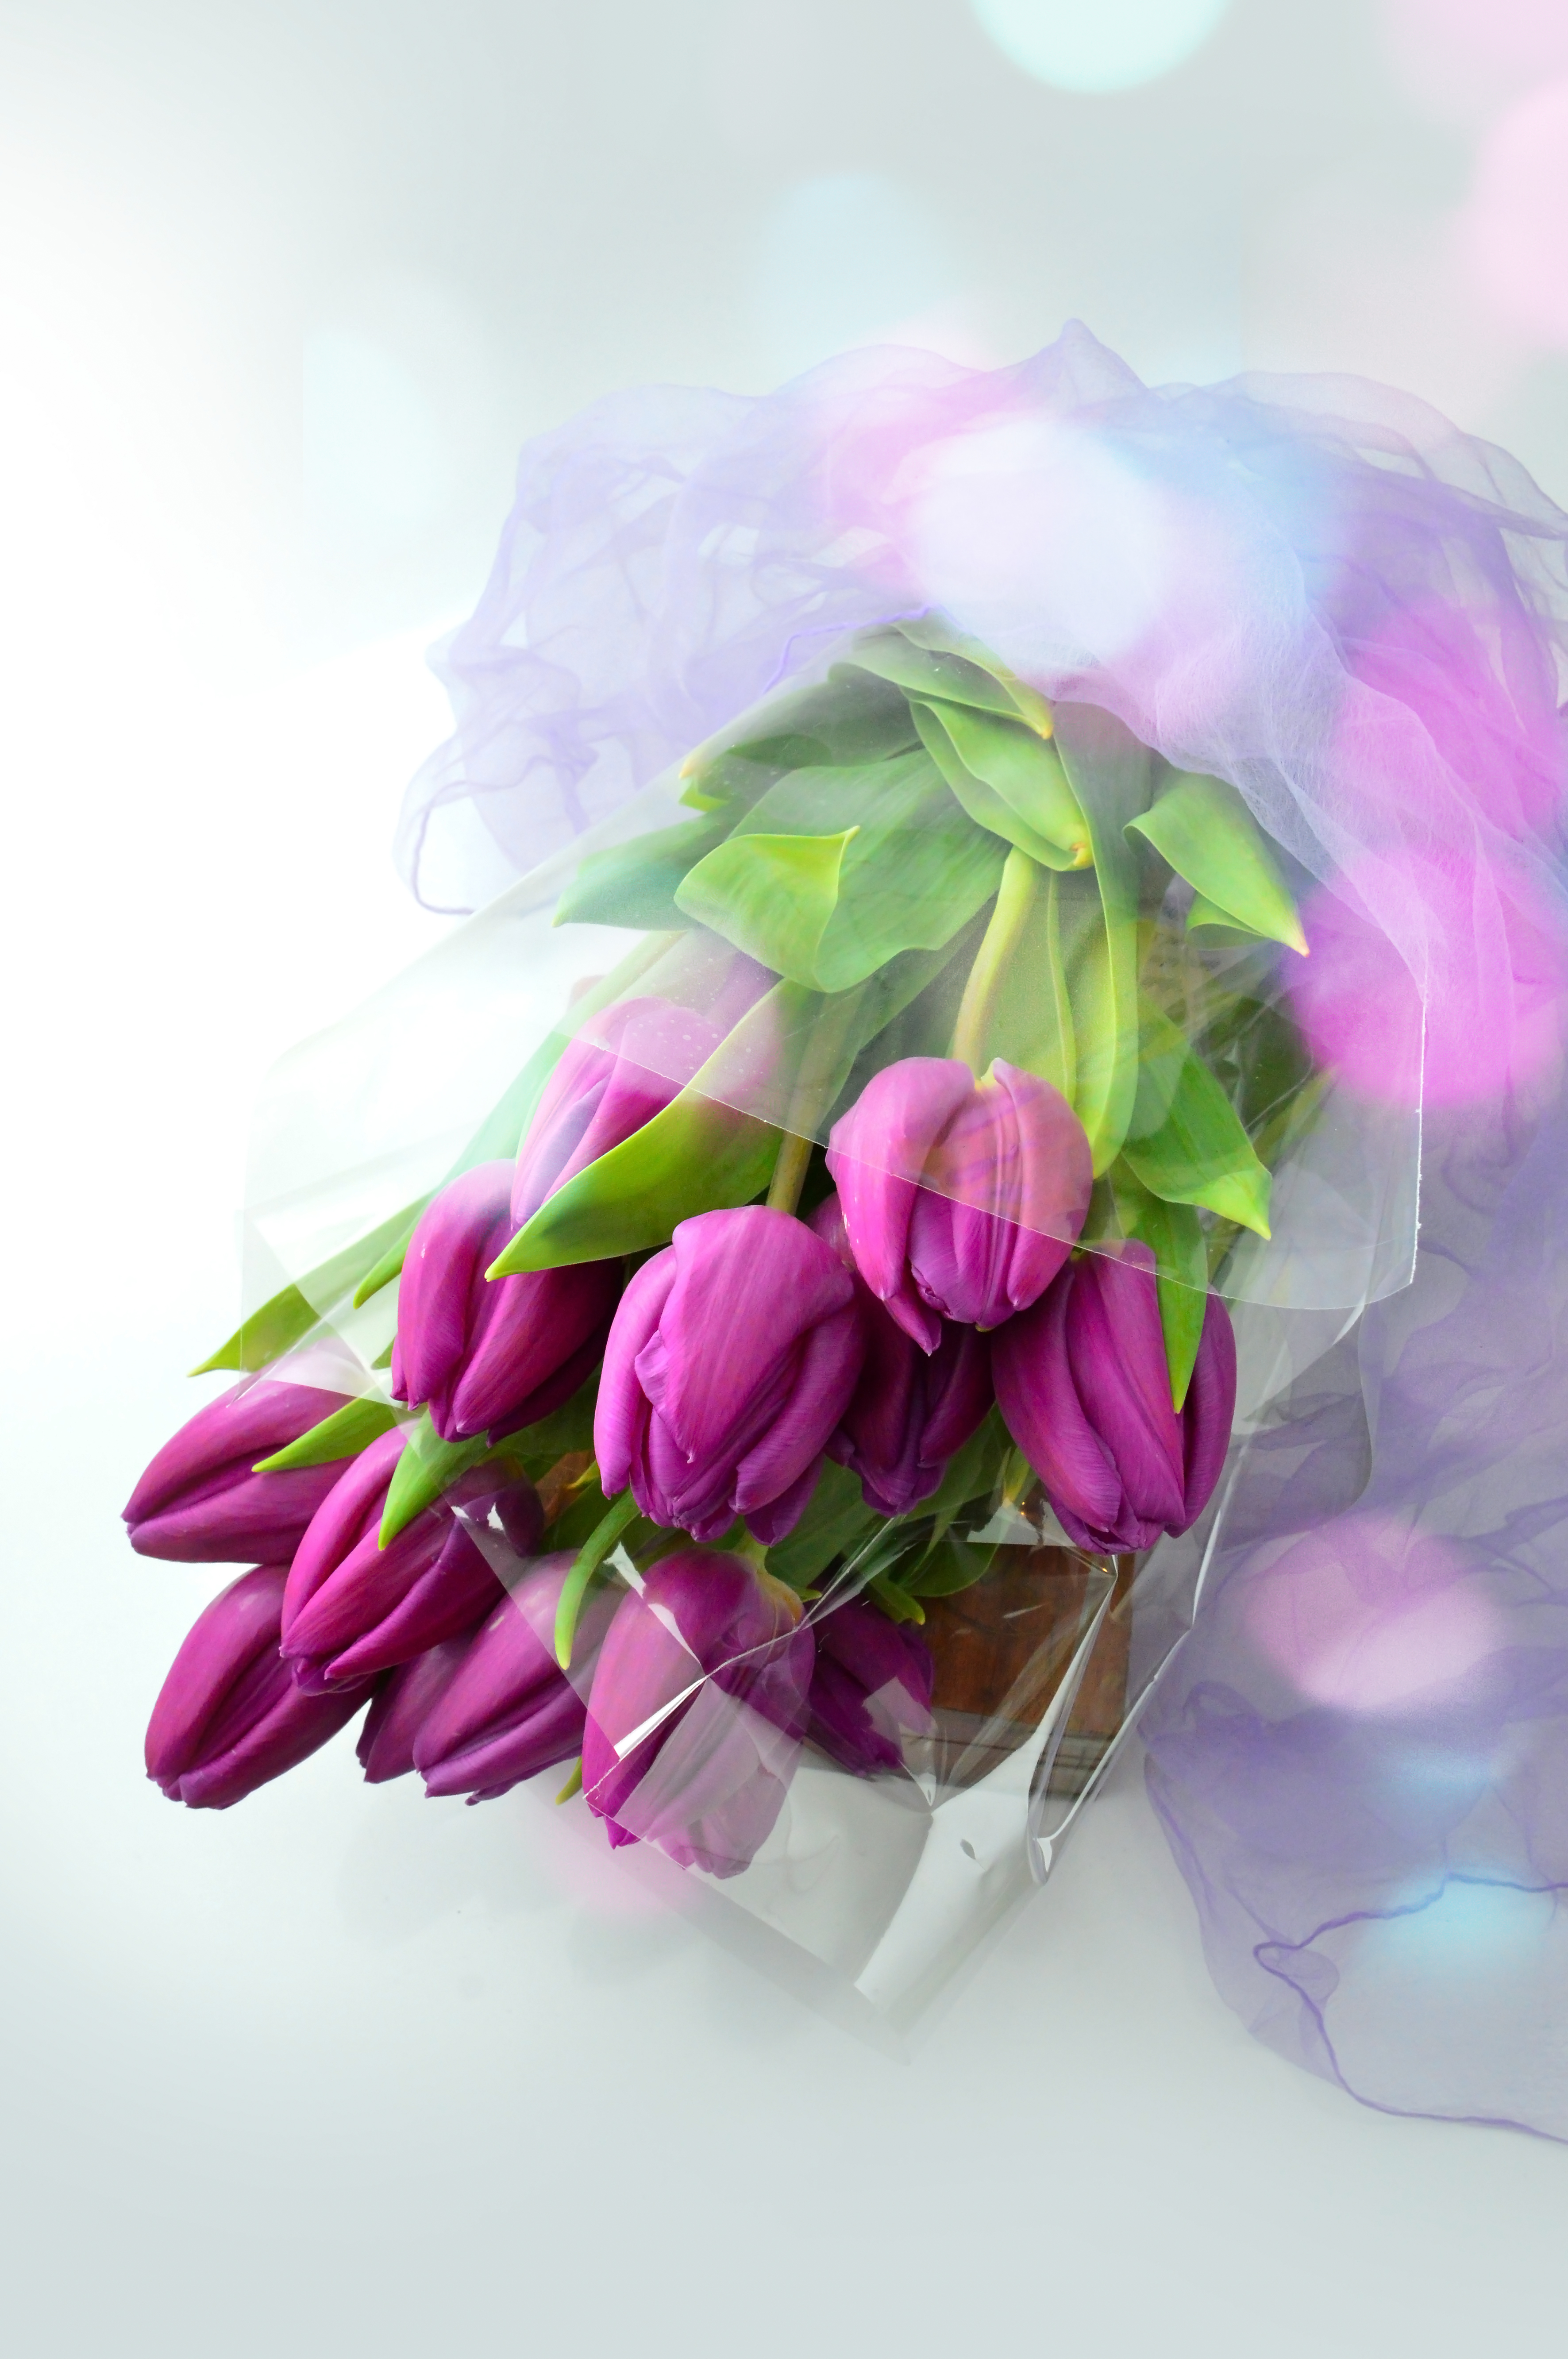
tulips, purple, background, bouquet, flower, nature, black, bunch, beautiful, fresh, green, beauty, spring, floral, blossom, isolated, flowers, red, white, natural, colorful, bright, plant, season, love, flowering plant, violet, lilac, flower bouquet, flower arranging, floristry, petal, magenta, cut flowers, floral design, still life photography, rose family, tulip, rose order, artificial flower, garden roses